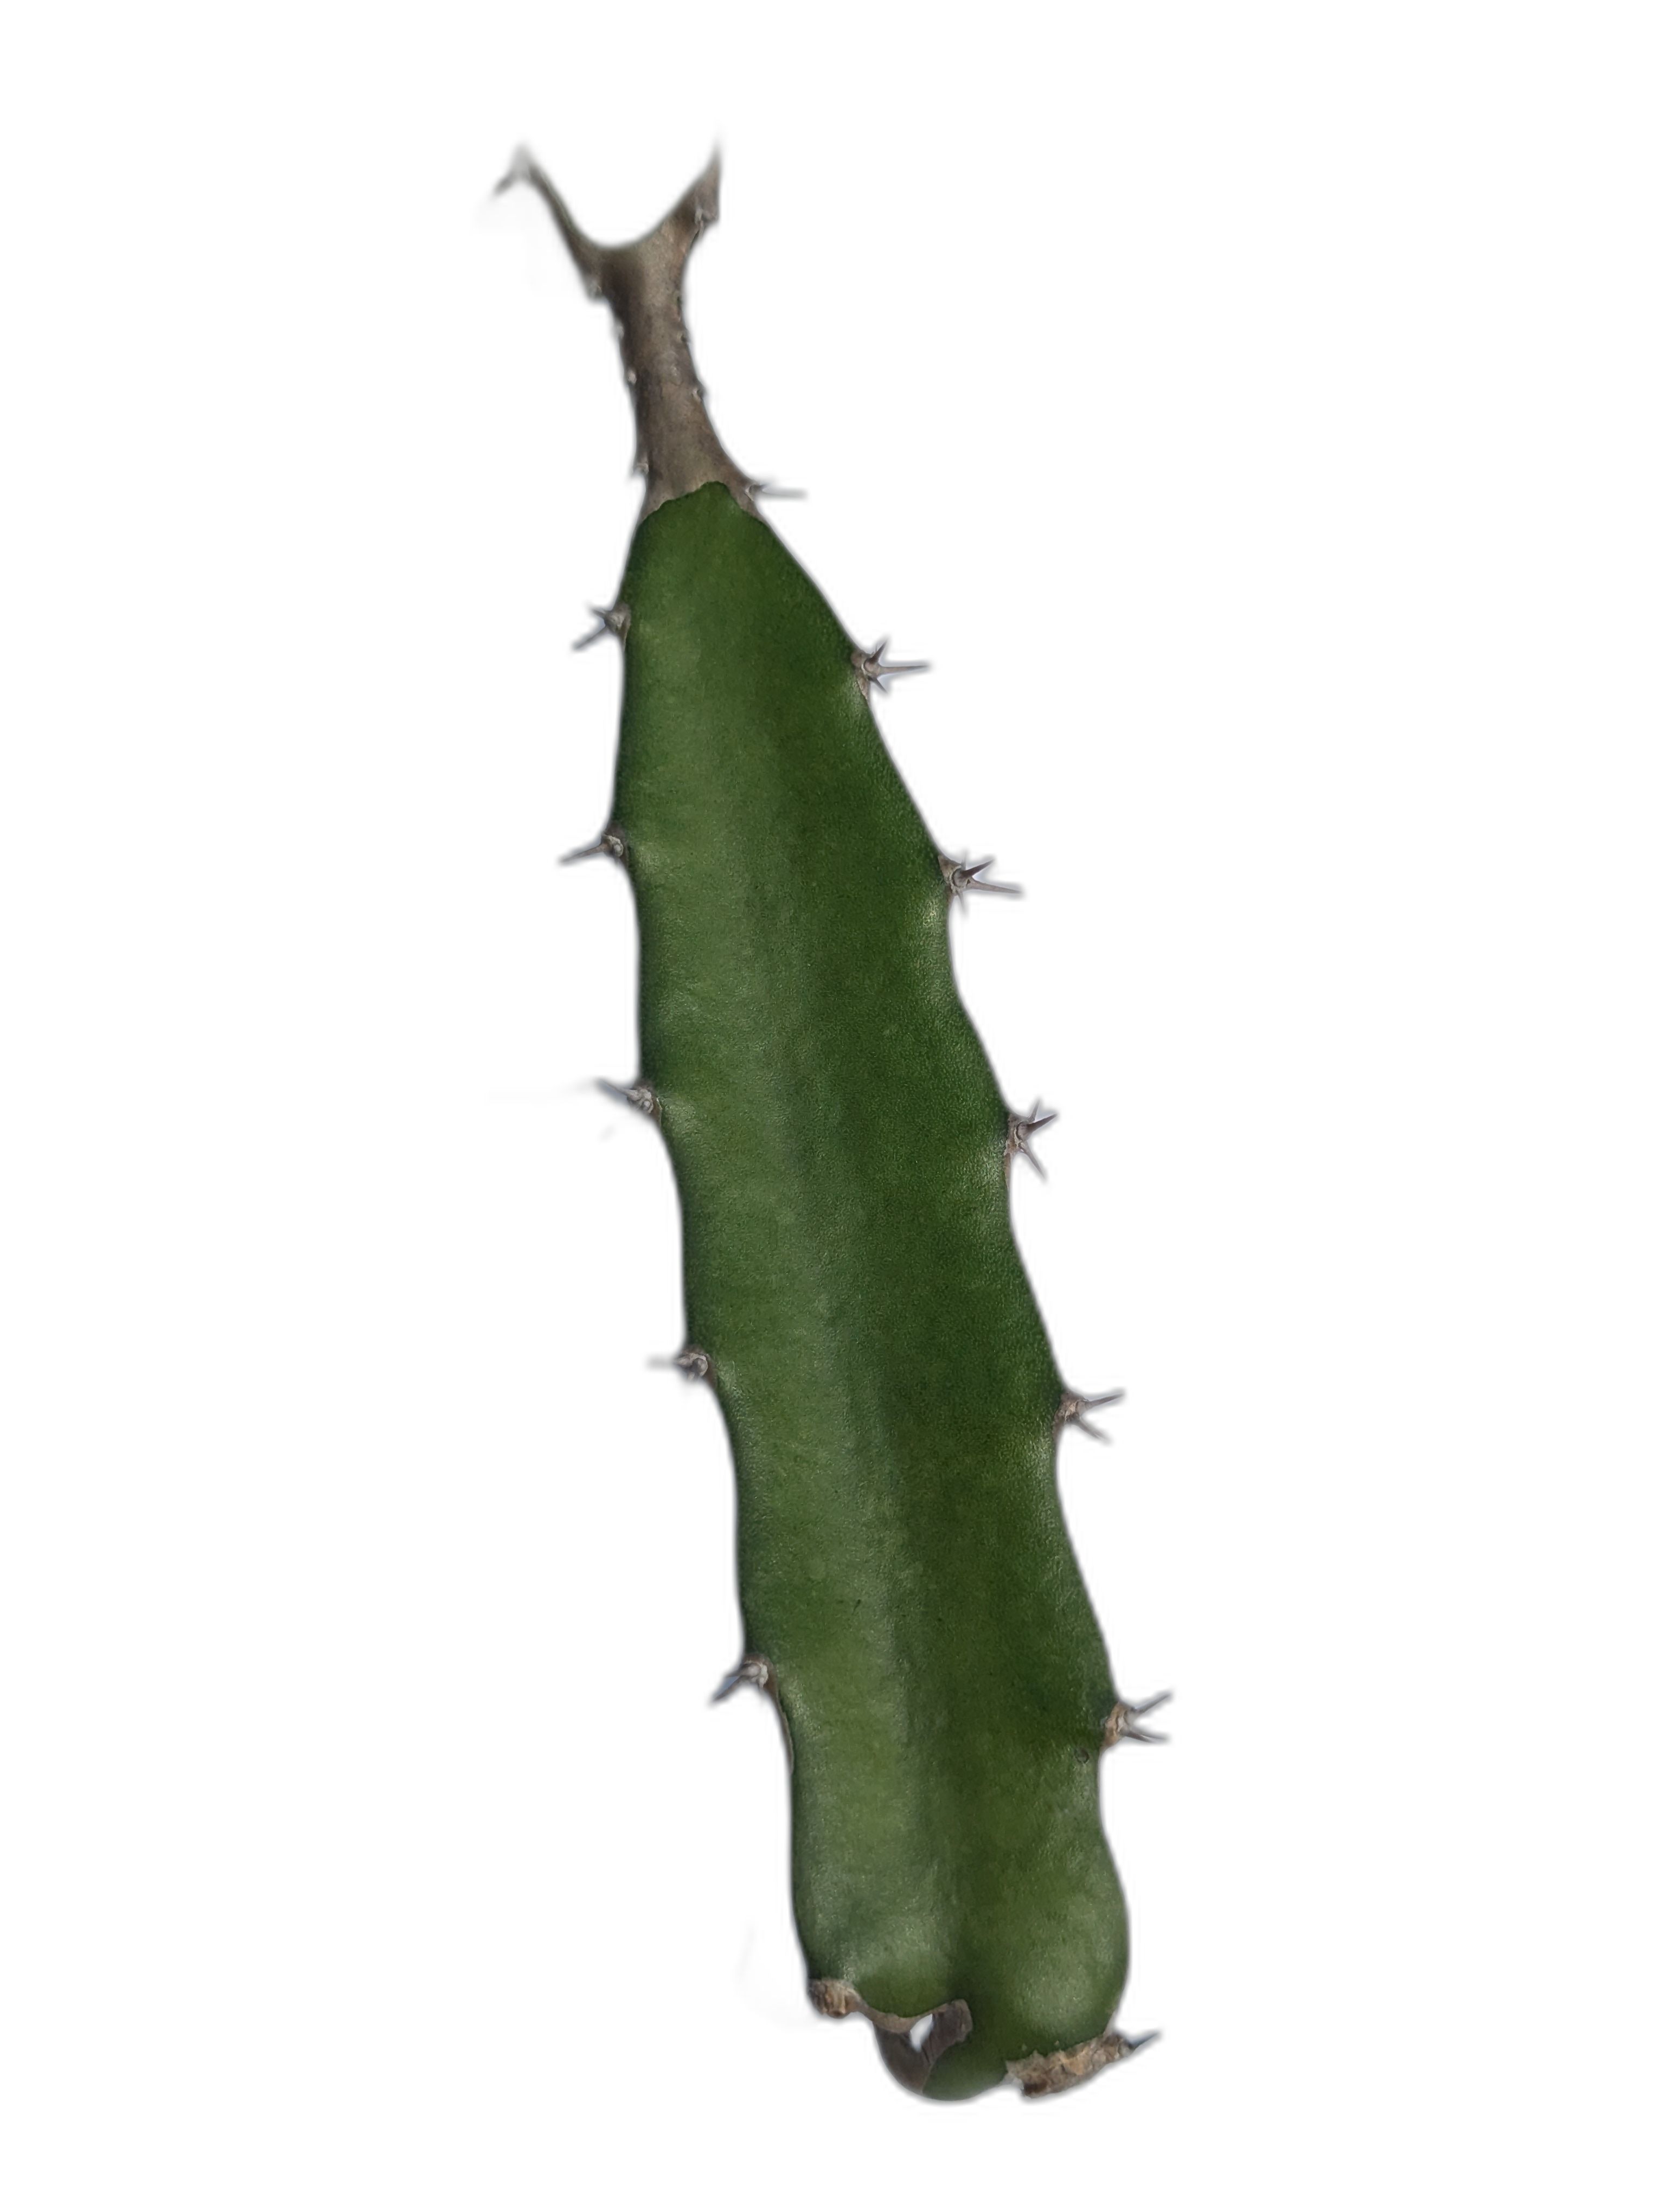
Label: Good leaf